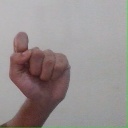
अक्षर: घ